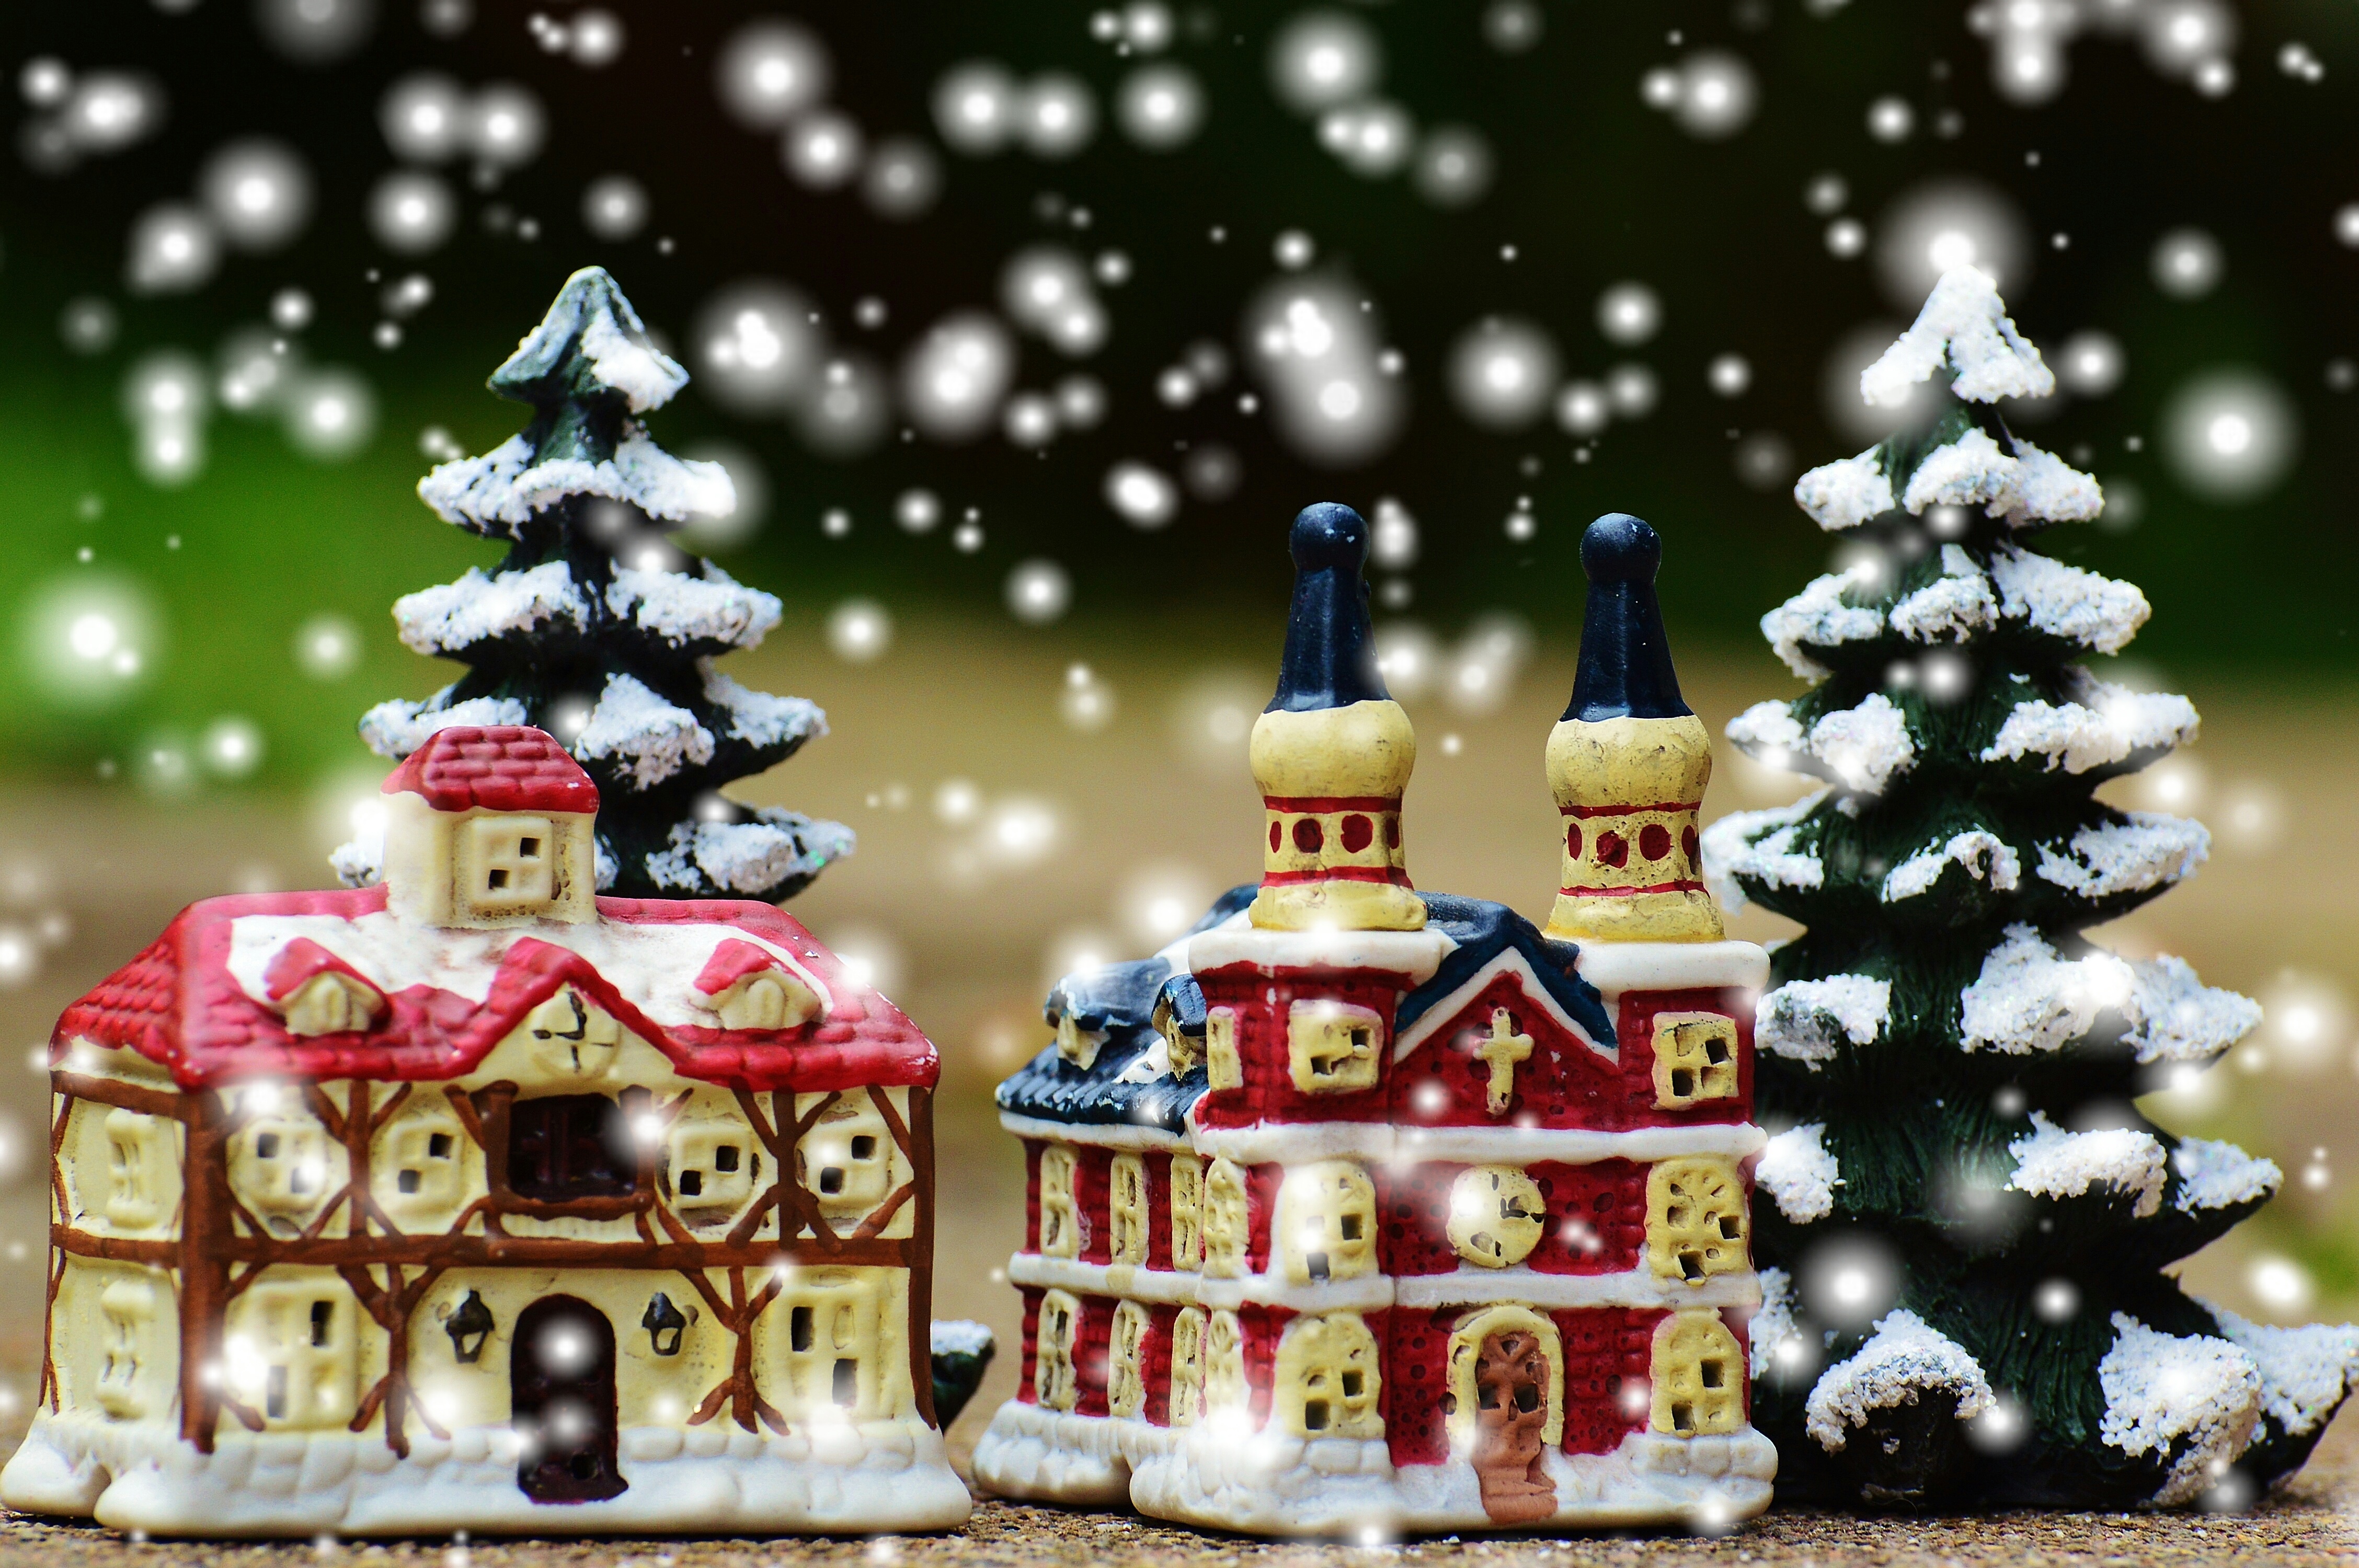
tree, winter, decoration, holiday, church, christmas, fir, decor, christmas tree, celebrate, advent, christmas decoration, gifts, festival, figure, contemplative, funny, december, santa claus, nicholas, christmas village